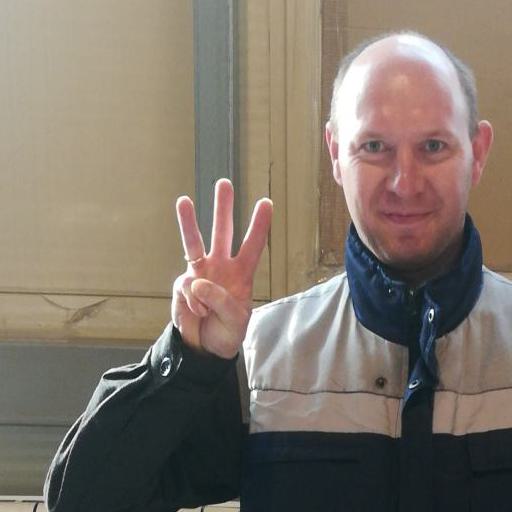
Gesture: three